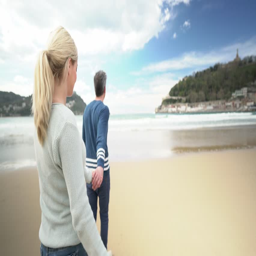
middle - aged couple walking together on a sandy beach